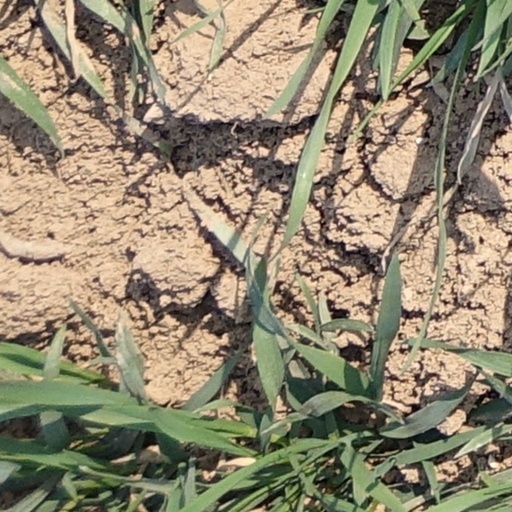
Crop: wheat